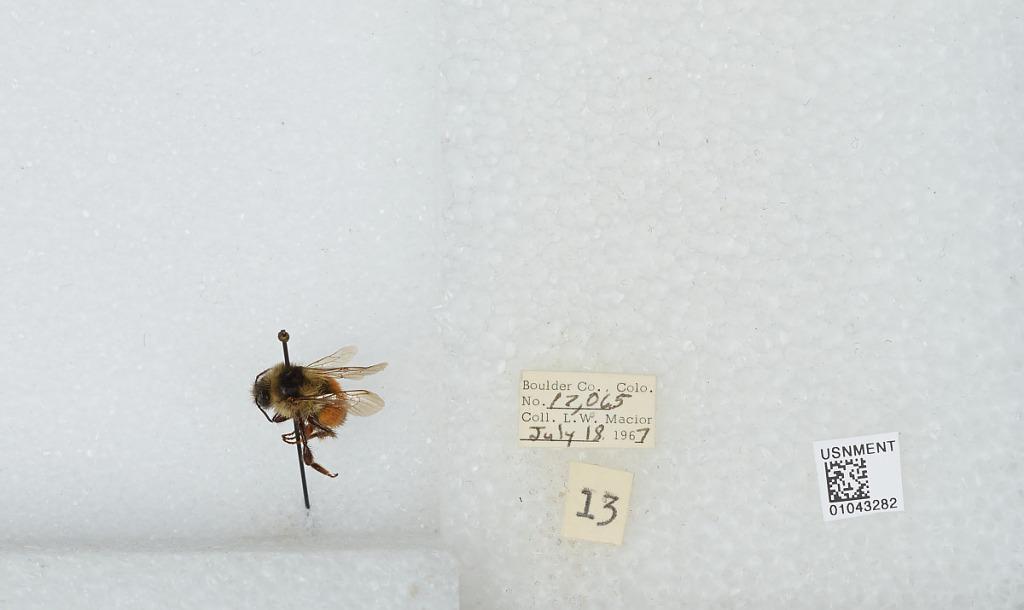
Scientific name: Bombus (Pyrobombus) bifarius Cresson
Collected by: L. Macior
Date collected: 1967-7-18
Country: United States
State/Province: Colorado
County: Boulder
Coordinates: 40.0017, -105.308